Isla Mujeres

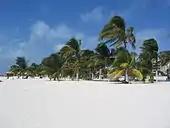
Isla Mujeres, Mexico, January 2007

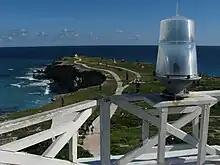
View from lighthouse on the southern tip

In Pre-Columbian times, the island was sacred to the Maya goddess of childbirth and medicine, Ixchel. When the Spanish arrived in the 16th century they named it ""Isla Mujeres"" after the many images of goddesses. The first information available about Isla Mujeres is from between 564–1516 AD, when it was part of the Maya province called Ekab. There were four Maya provinces in the area of the modern state of Quintana Roo. The Maya exploited the salt the island produced in the "salinas" (small, interior lagoons), using it in food preservation, medicine, and a generally accepted currency in the whole Maya world.